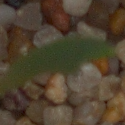
Label: common_wheat